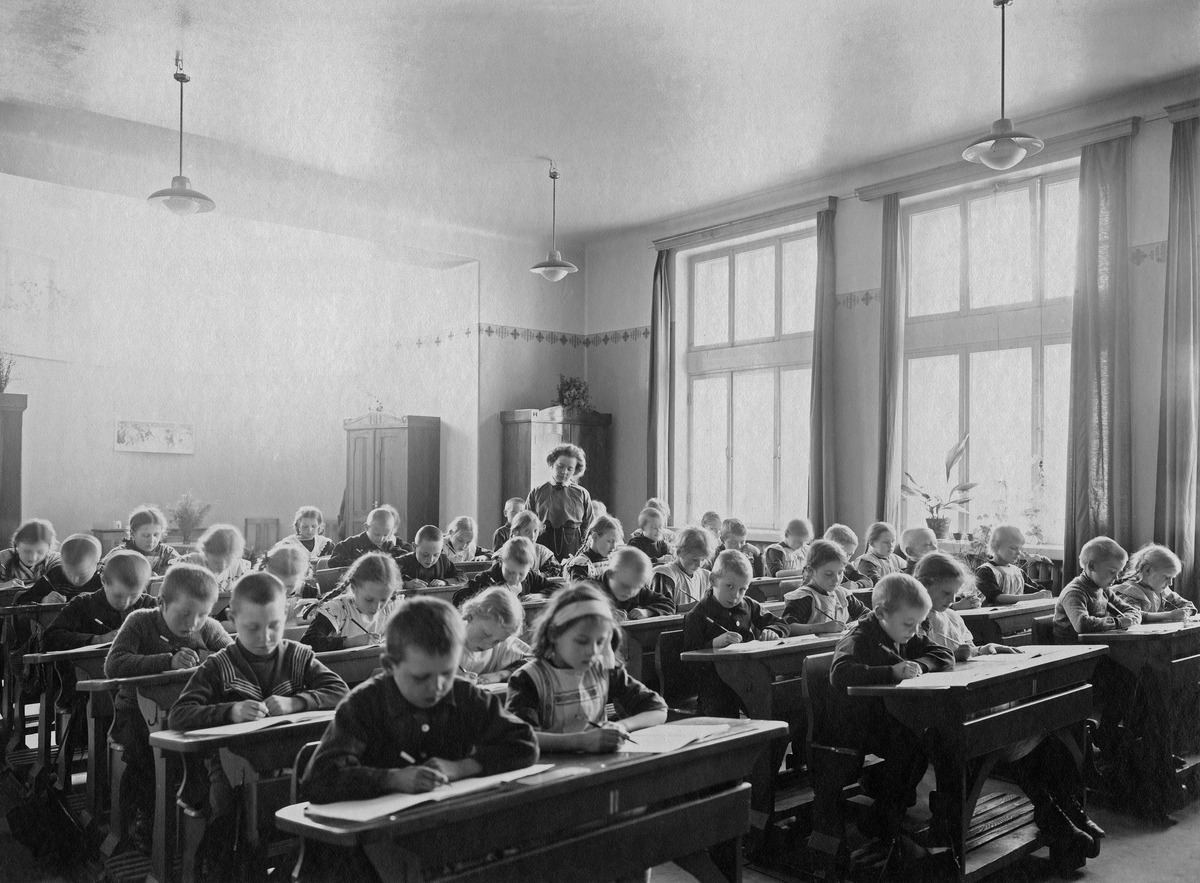
Ruotsinkielinen kansakoulu Cygnaeusskolan, Ratakatu 8
sisällön kuvaus: Ruotsinkielinen kansakoulu Cygnaeusskolan, Ratakatu 8. Oppitunti luokkahuoneessa. mustavalkoinen
Kuvaaja: Brander, Signe, valokuvaaja
Ajankohta: kuvausaika 1913
Paikka: Suomi, Uusimaa, Helsinki, Punavuori Helsinki, Ratakatu 8
Aiheet: Cygnaeus lågstadieskola, koulut, kansakoulut, opettajat, oppilaat, lapset, luokkahuoneet